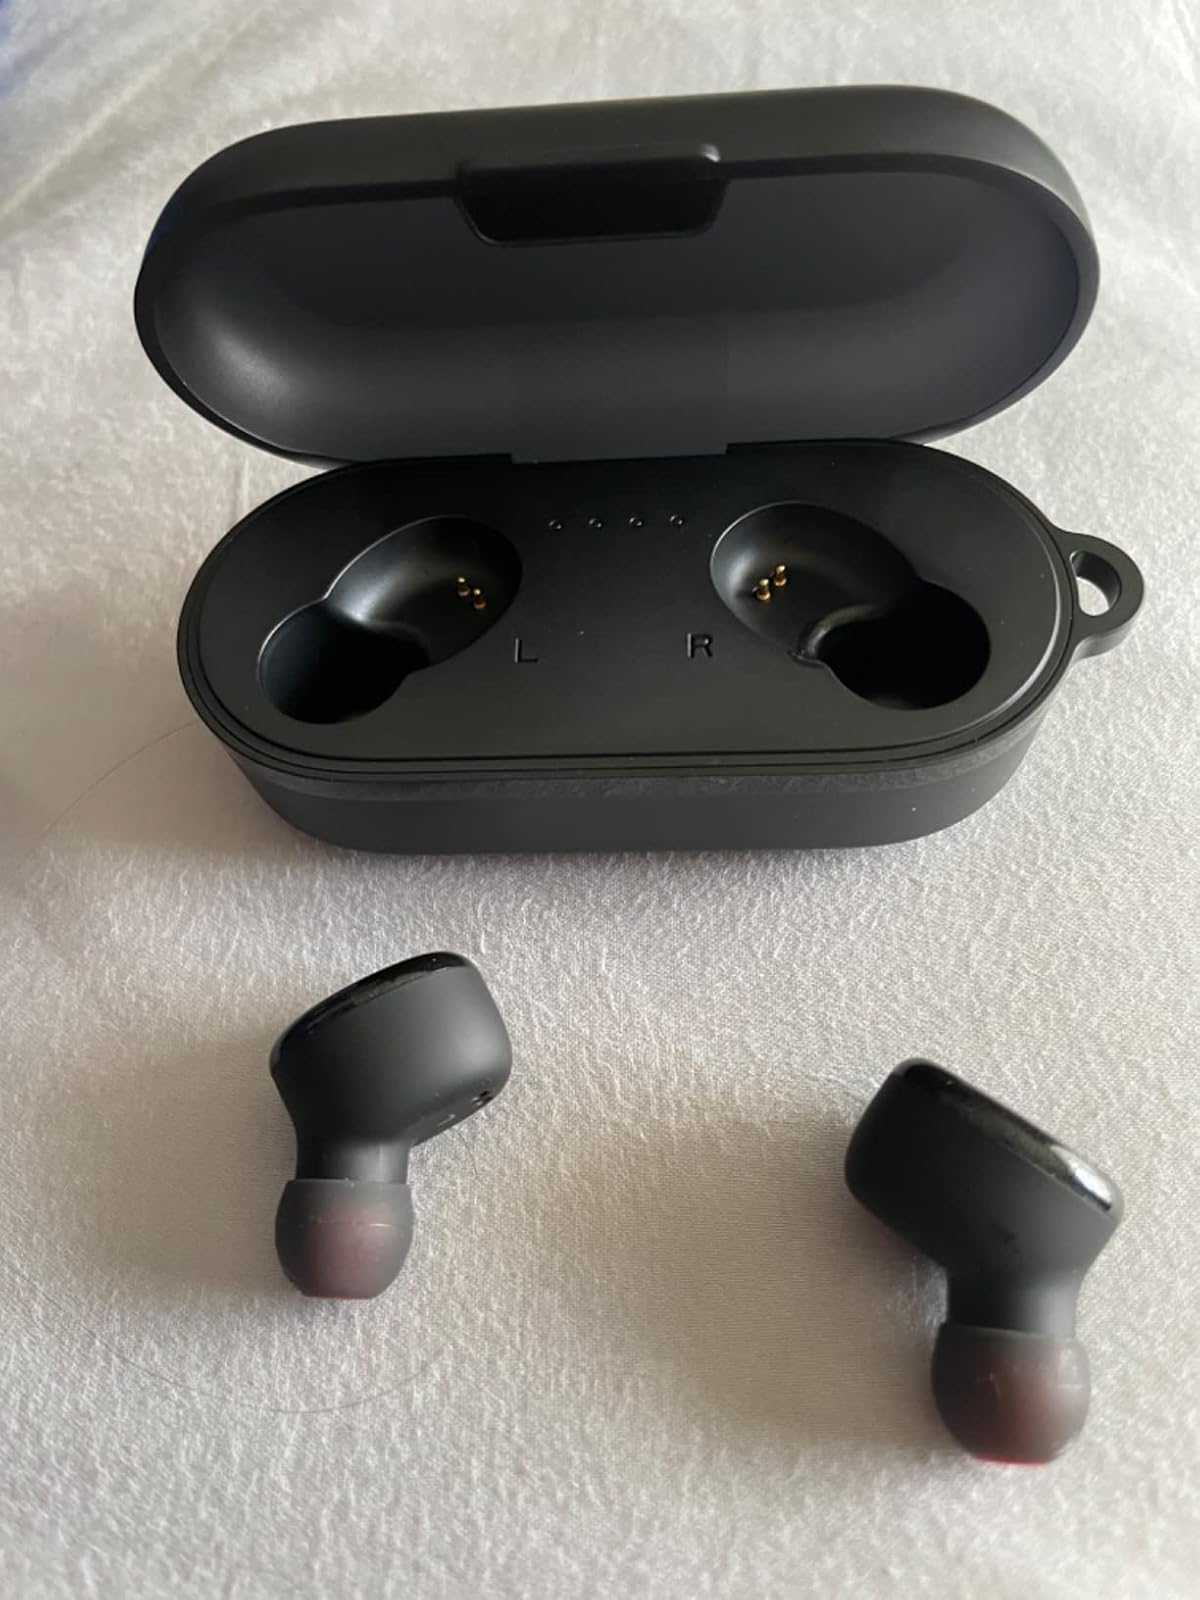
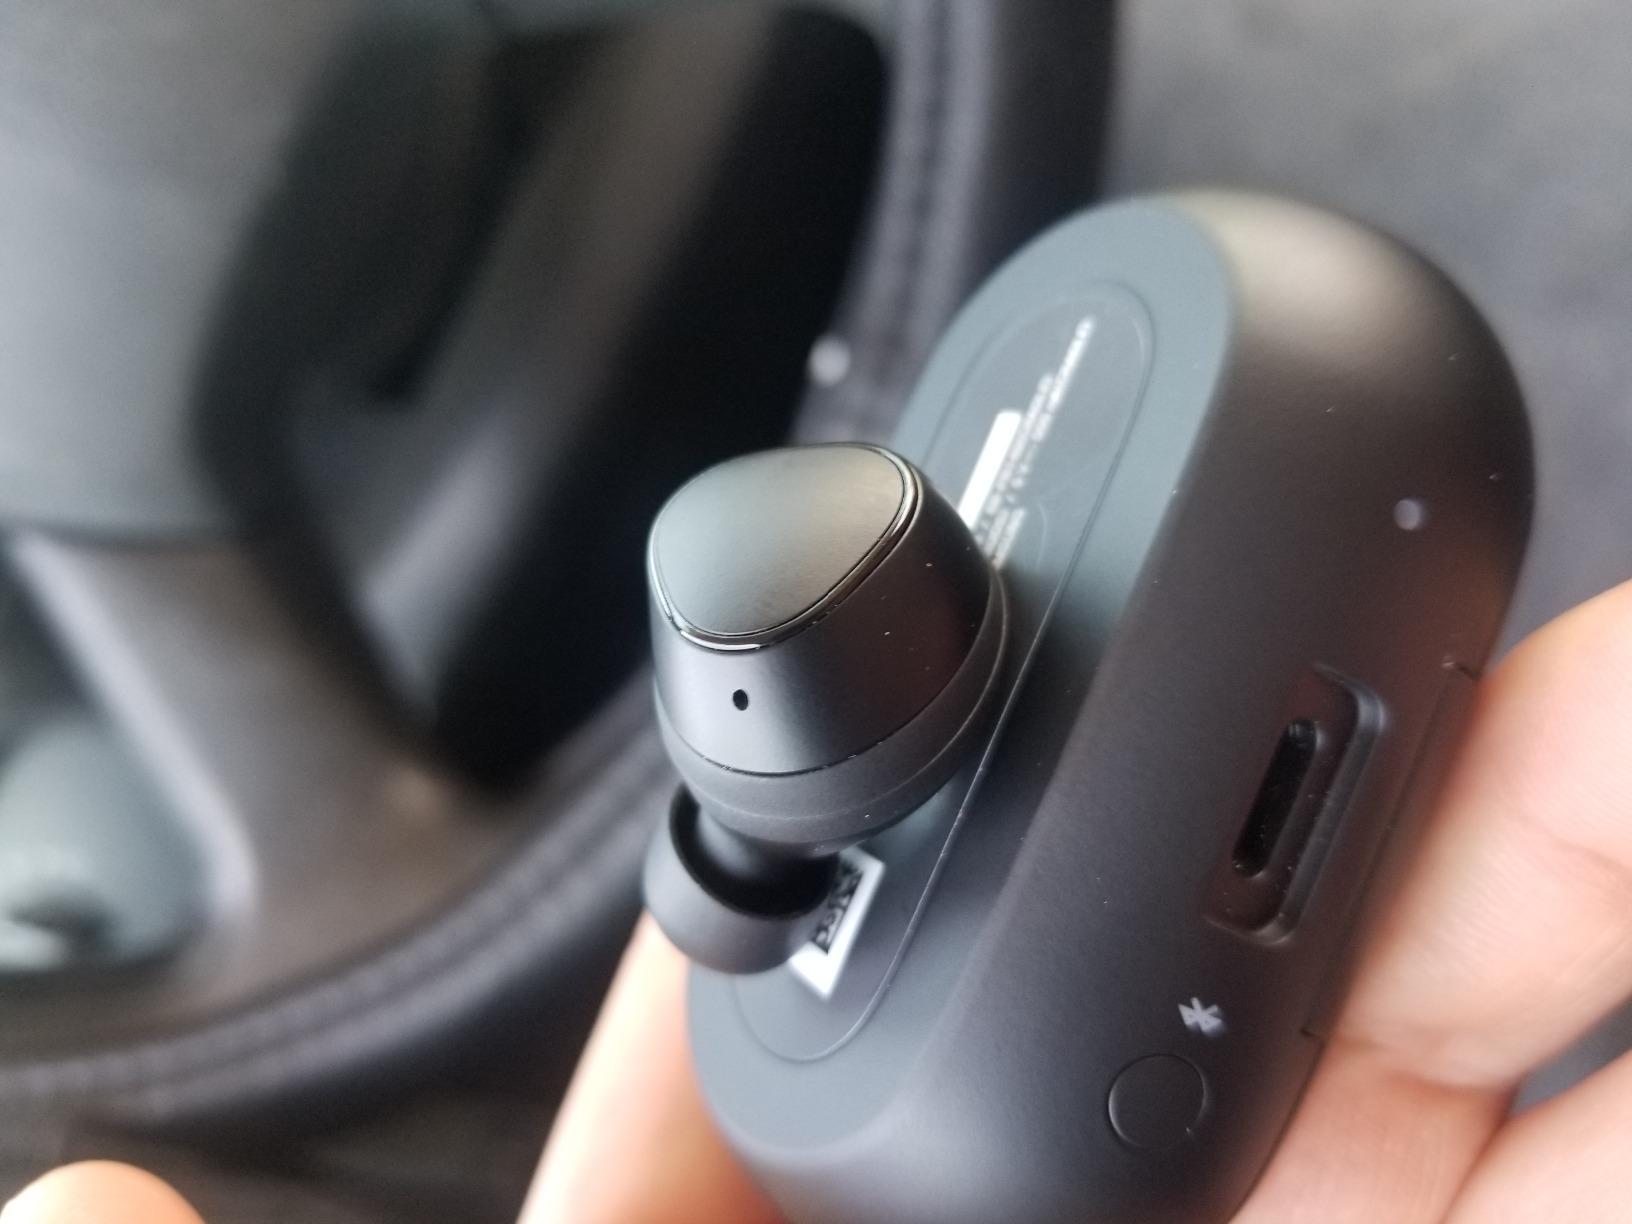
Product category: earbuds
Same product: no